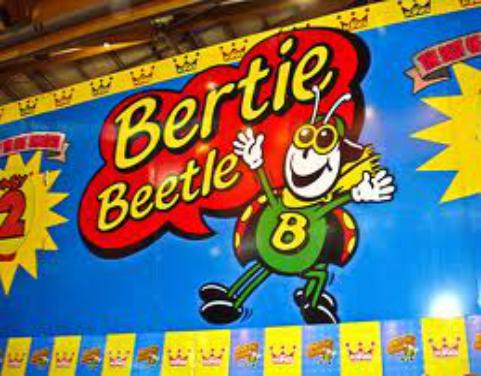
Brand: Bertie Beetle
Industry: Food